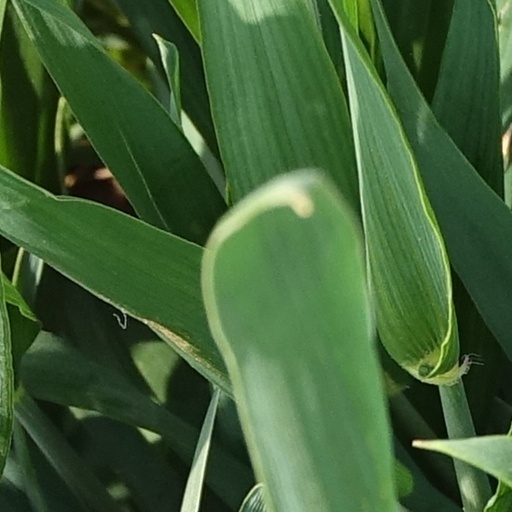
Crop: wheat